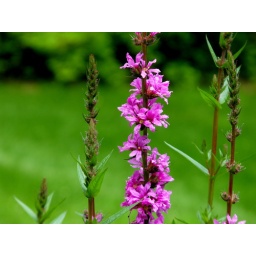
Beautiful pink flower captured in good lighting